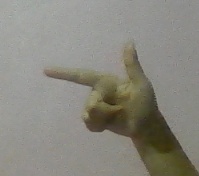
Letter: yaa